Submerged (video game)

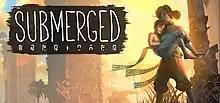

Submerged is a third-person exploration-based post-apocalyptic indie game developed and published by Uppercut Games for Microsoft Windows, PlayStation 4, and Xbox One in 2015, with an iOS port following in 2016. The sequel "Submerged: Hidden Depths" released on Stadia on 3 December 2020, with Microsoft Windows, PlayStation 4, PlayStation 5, Xbox One, and Xbox Series X/S versions following on 10 March 2022. The game is part of the "ecogames" genre which deal with the effects of climate change.